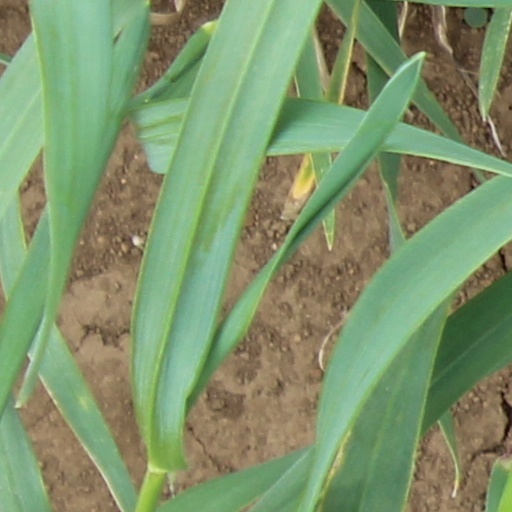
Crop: wheat